Arena Civica

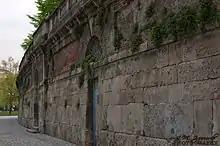
The facade of the stadium

The Arena Civica opened on 18 August 1807, and later it was used for football activities, mainly by Internazionale. Inter first played at the Arena in 1909 and moved into the stadium on a permanent basis in 1930. It shared the grounds with AC Milan in the 1940s; Inter moved to San Siro, the home ground of AC Milan, in 1947. The team returned occasionally for relocated matches, their last being on 10 December 1958 for a Fairs Cup fixture against Lyon. It was also used on 15 May 1910 in the Italy national football team's first official match, a 6–2 victory over France.